Describe the emotion expressed in this image:  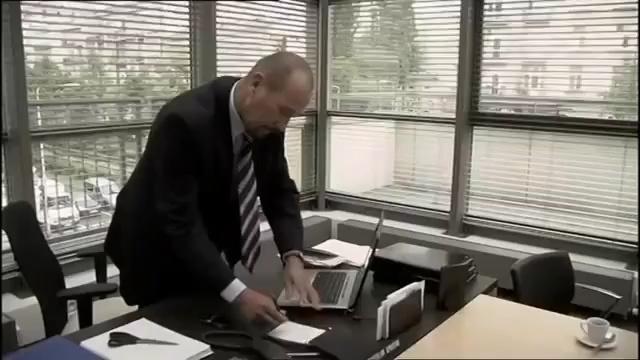
This person displays Suffering, valence and arousal with low intensity.